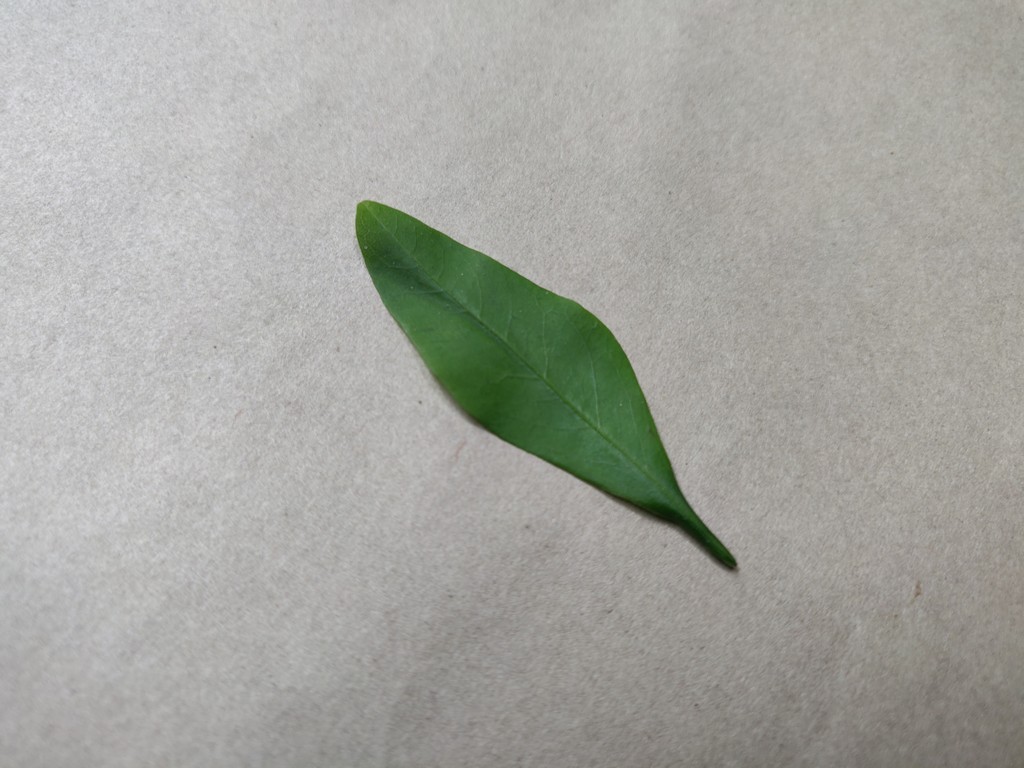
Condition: Healthy
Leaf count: single
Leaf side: front